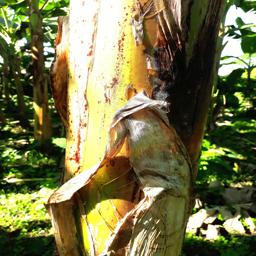
Label: PSEUDOSTEM WEEVIL